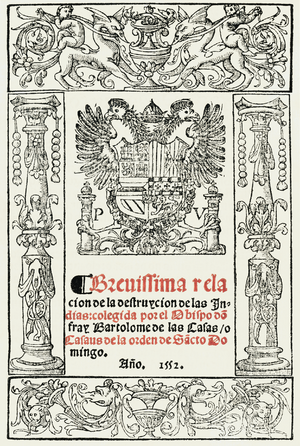
La Brevísima relación de la destrucción de las Indias est un livre écrit à partir de 1539 par le frère dominicain Bartolomé de las Casas et publié en 1552. Dans celui-ci, las Casas s'efforce de dénoncer les effets néfastes de la colonisation des Amériques par les Espagnols et de la mise en esclavage des peuples indigènes. L'œuvre de Las Casas se veut polémique, ses récits contiennent de nombreuses exagérations et présentent les événements historiques sous un angle souvent manichéen. Elle a été amplement commentée au cours des siècles et a ainsi contribué à forger la Légende noire espagnole.
Bartolomé de las Casas, est un prêtre dominicain, missionnaire, écrivain et historien espagnol, célèbre pour avoir dénoncé les pratiques des colons espagnols et avoir défendu les droits des Amérindiens.